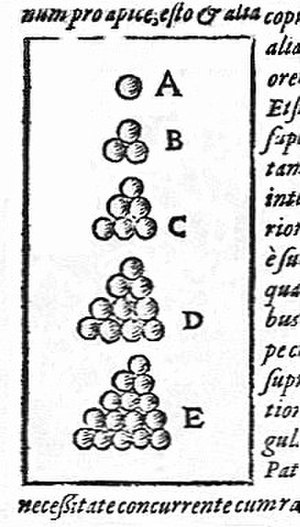
Johannes Kepler / Prag (1600 – 1612) / Dioptrice, Somnium-manuskriptet og andet arbejde
Et af diagrammerne fra Strena Seu de Nive Sexangula, som illustrerer Keplers formodning
Johannes Kepler var en tysk matematiker, astronom og astrolog og en af nøglefigurerne i det 17. århundredes naturvidenskabelige revolution. Han er bedst kendt for sine eponyme love om planeternes bevægelse, kodificeret af senere astronomer på basis af hans værker Astronomia nova, Harmonices Mundi og Epitome Astronomiae Copernicanae. De dannede også en del af grundlaget for Isaac Newtons tyngdelov.